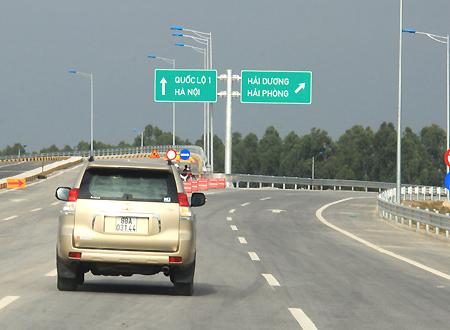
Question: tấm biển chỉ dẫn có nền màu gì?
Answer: có màu xanh lá